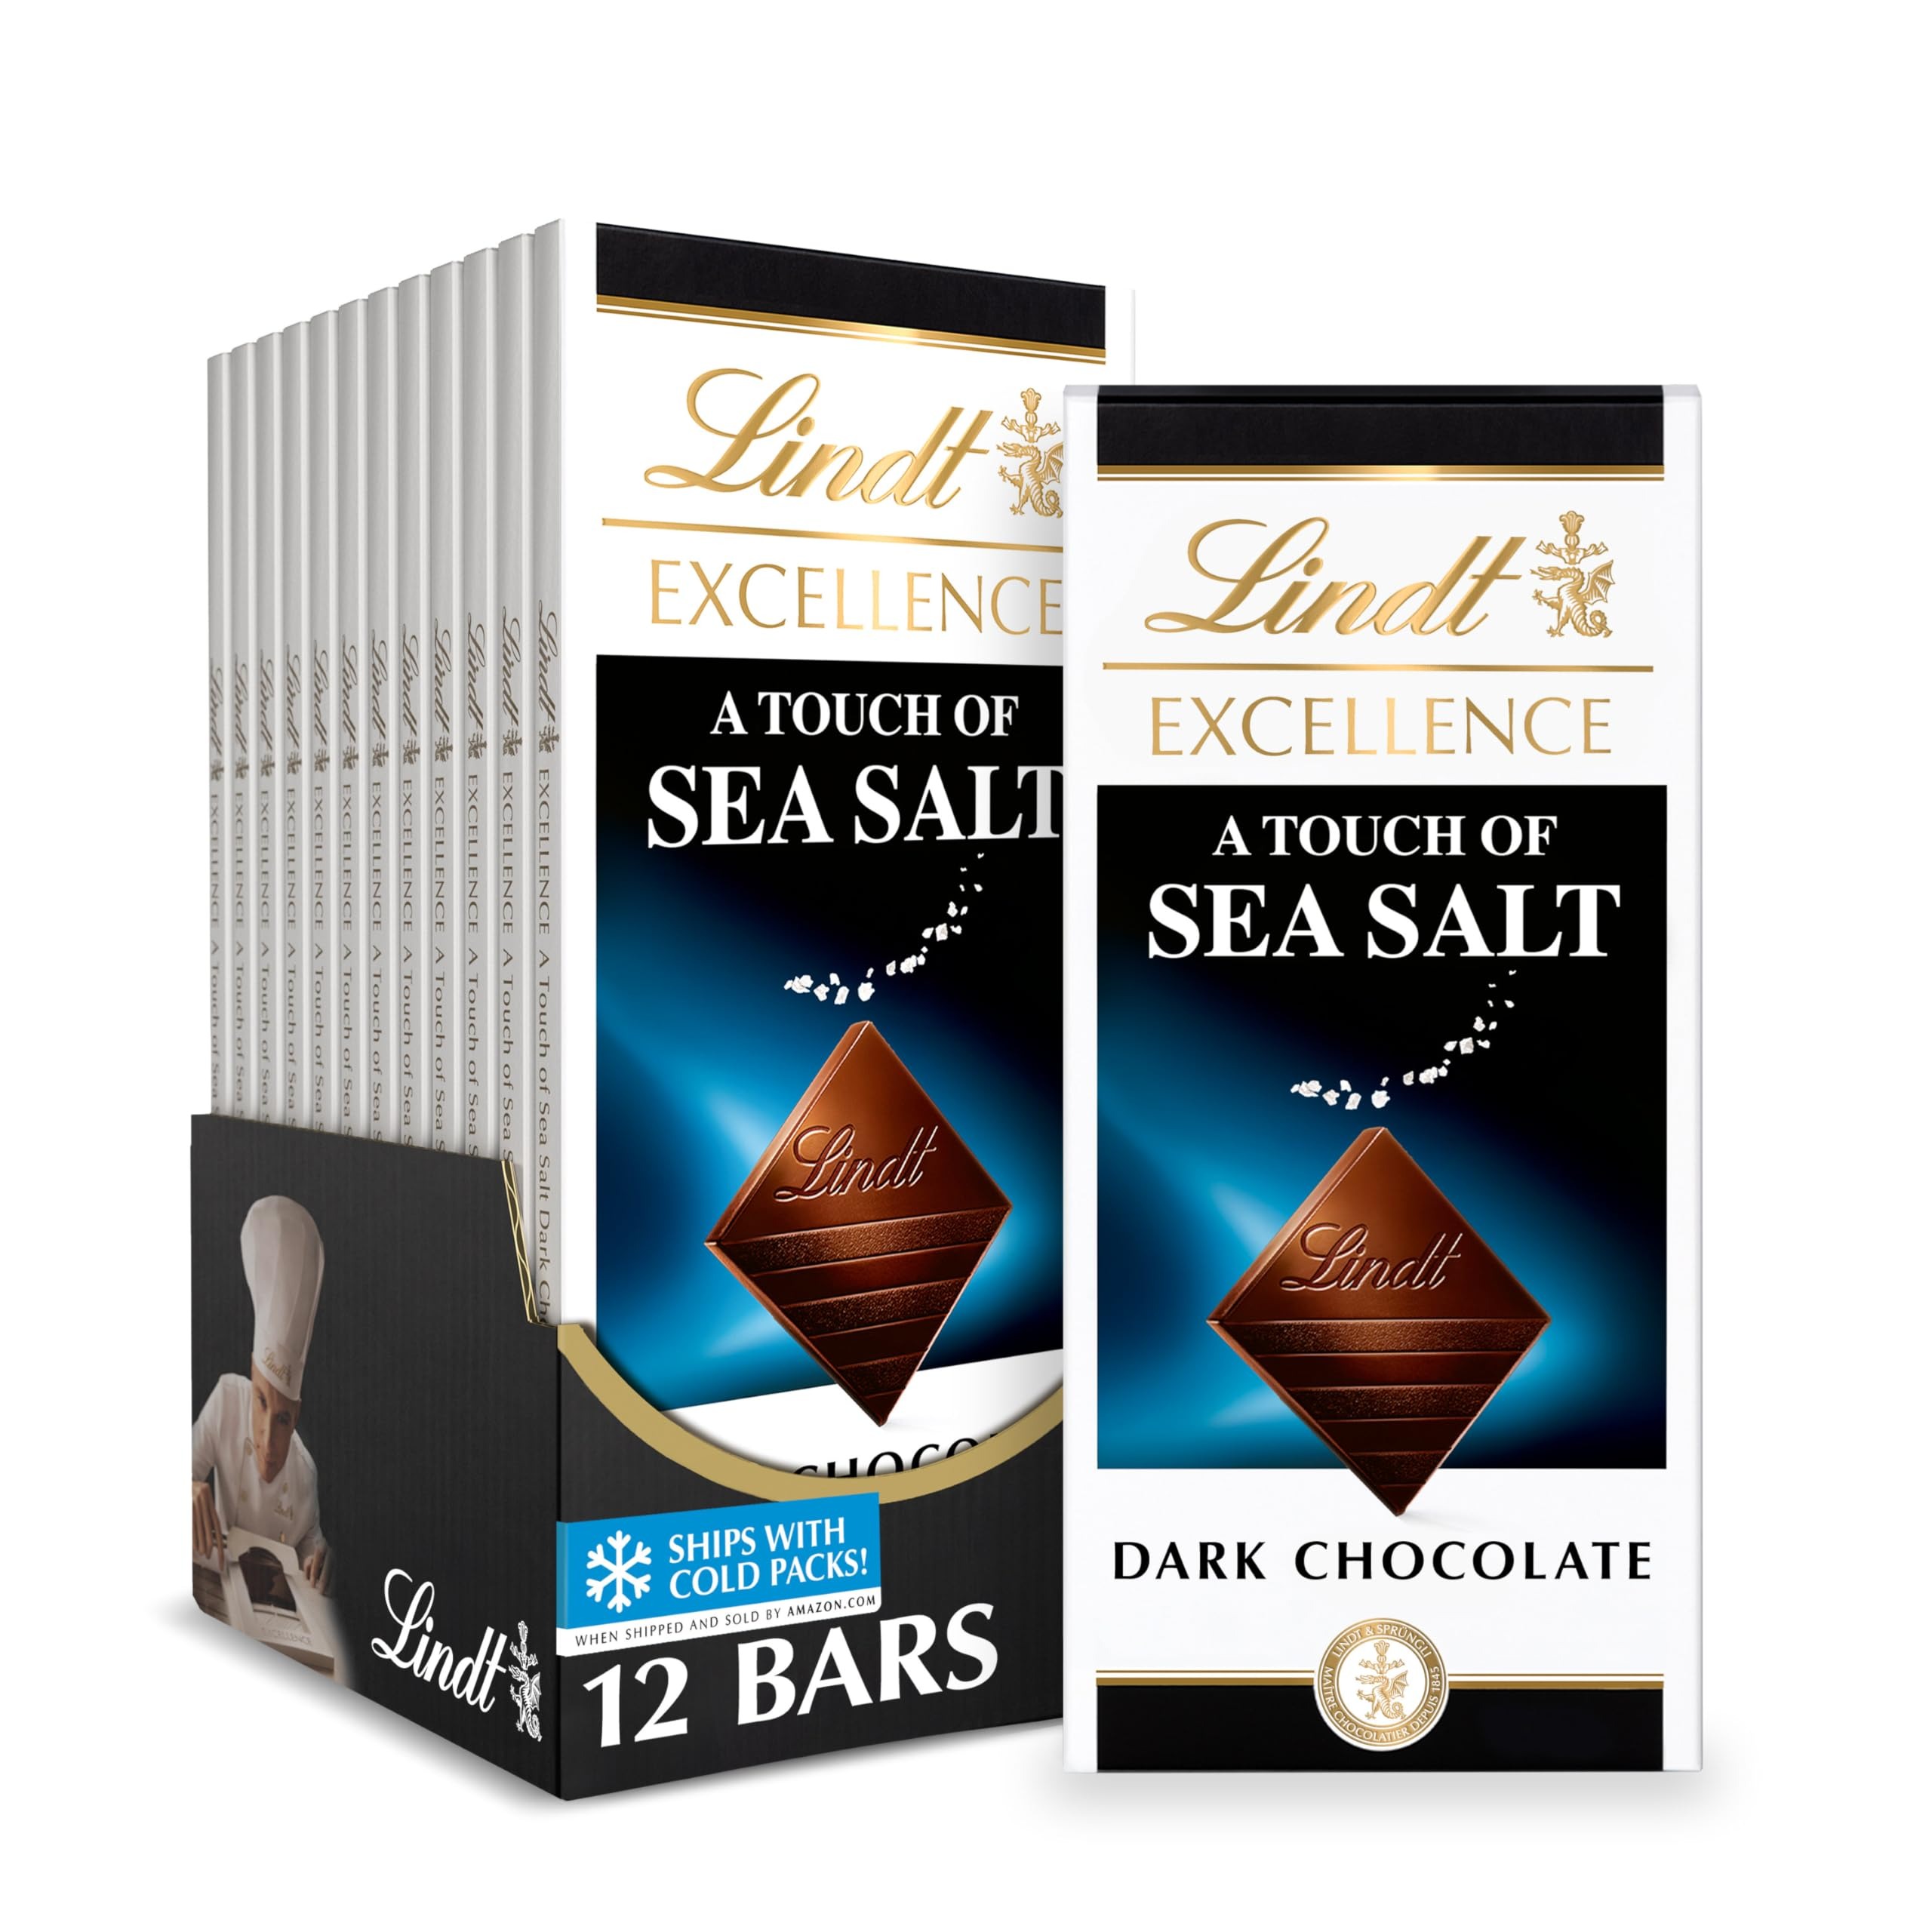
Item Name: Lindt EXCELLENCE Sea Salt Dark Chocolate Bar, Dark Chocolate Candy with a Touch of Sea Salt, 3.5 oz. Bar (12 Pack)
Bullet Point 1: Twelve (12) 3.5 oz. Bar of Lindt EXCELLENCE Sea Salt Dark Chocolate Bar
Bullet Point 2: EXCELLENCE Touch of Sea Salt reveals the intensity of dark chocolate and the seasoning of hand harvested sea salt crystals
Bullet Point 3: Perfect with after dinner drinks, as a gift or for baking chocolate
Bullet Point 4: Each dark chocolate candy bar is pre-portioned into squares for balanced complexity
Bullet Point 5: Made with premium chocolate ingredients from world-renowned regions
Bullet Point 6: Experience the master craftsmanship of Lindt Master Chocolatiers in every bite
Value: 42.0
Unit: Ounce

Price: 5.49